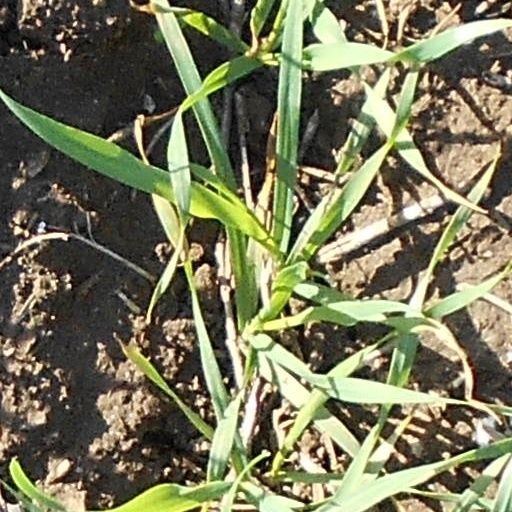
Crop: wheat